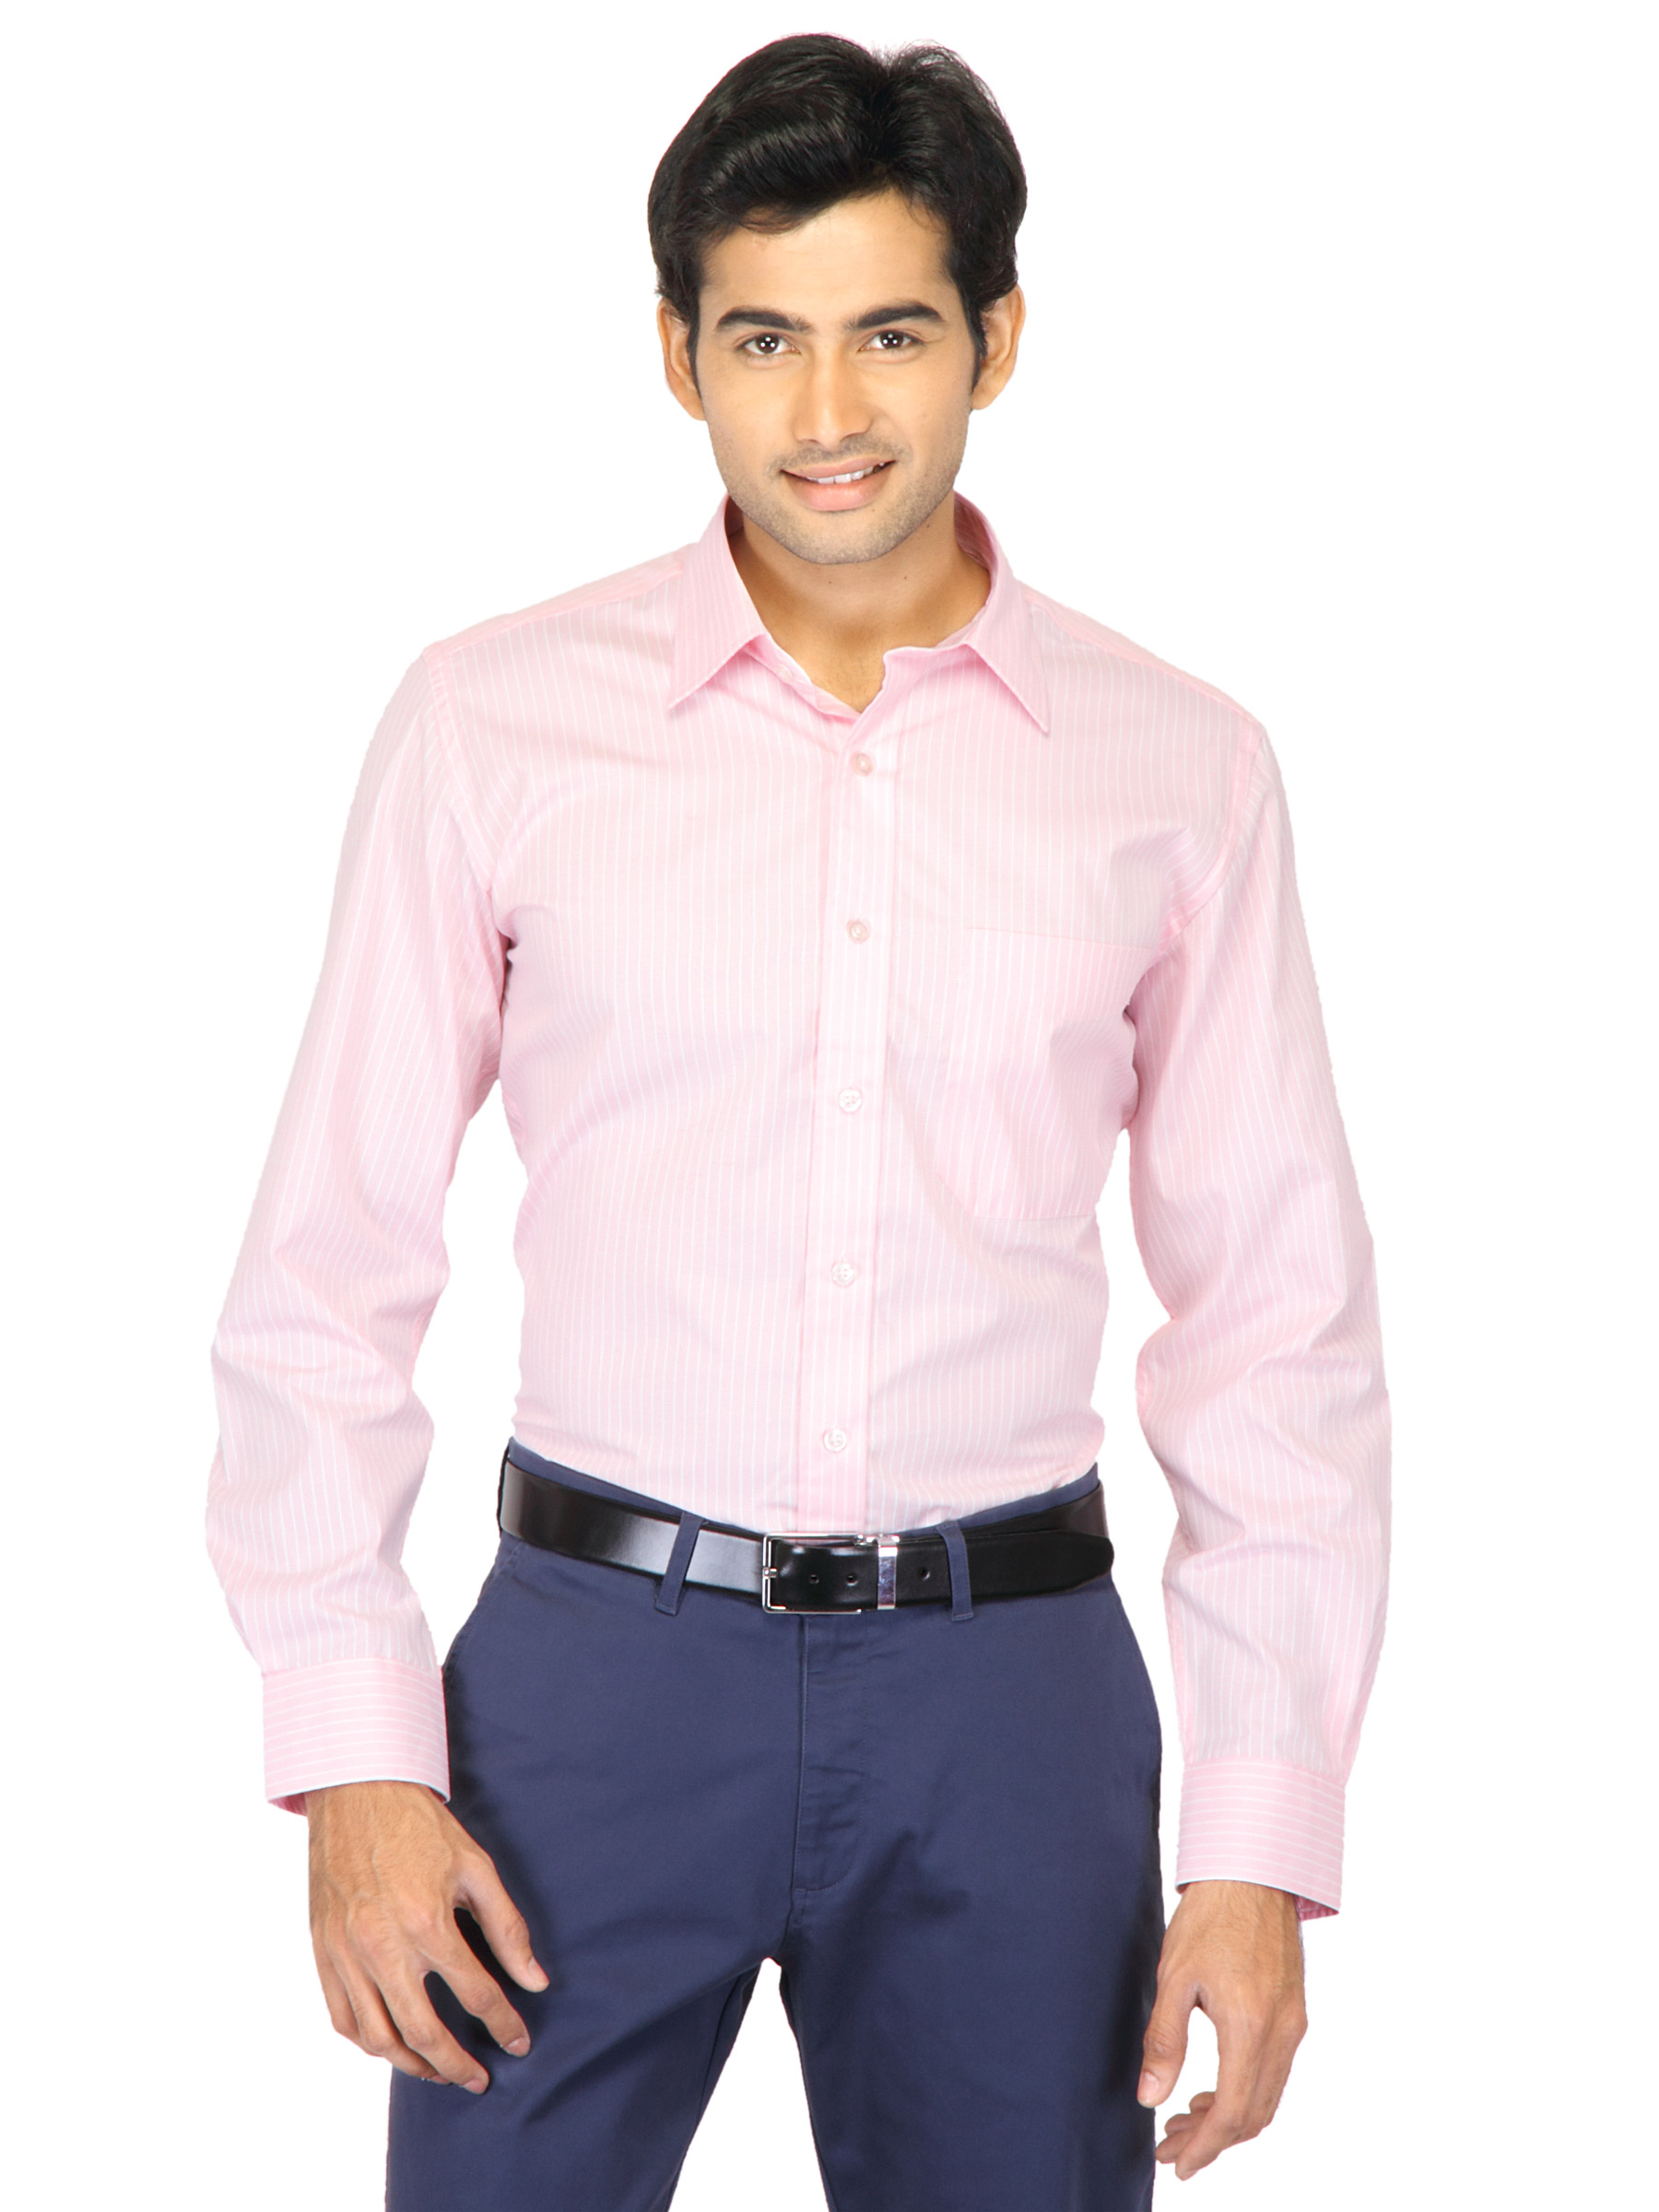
Mark Taylor Men Pink Striped Shirts
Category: Apparel / Topwear / Shirts
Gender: Men
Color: Pink
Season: Fall 2011
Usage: Formal